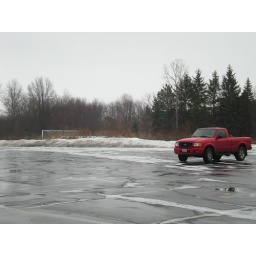
this is just a cool picture of a red truck in a black and white setting. I used landscape for this picture.